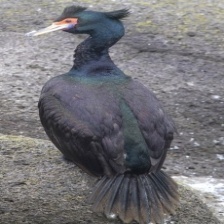
Species: RED FACED CORMORANT
Scientific name: PHALACROCORAX URILE